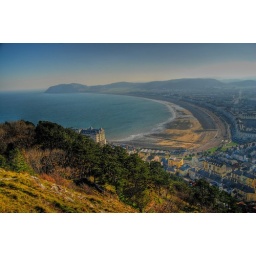
View looking down onto the beach from the hill where the cable cars run over the ski slope.